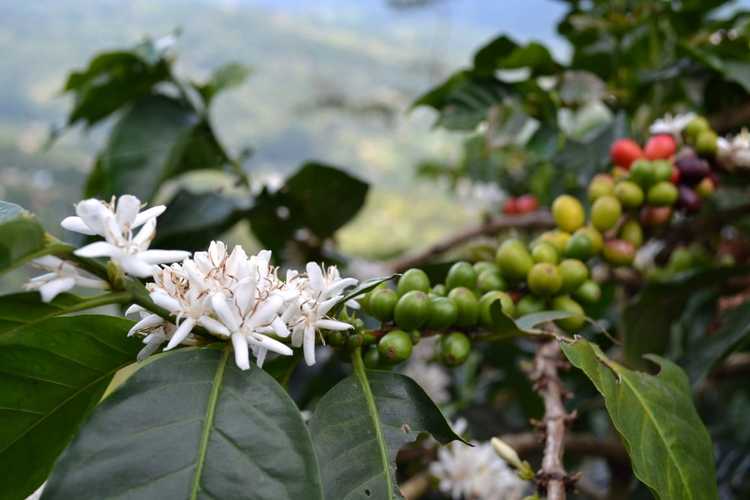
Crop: unknown
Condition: coffee